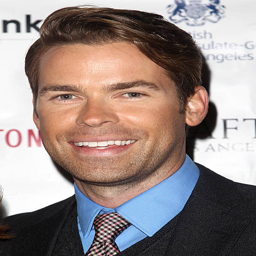
actor attends the premiere of season held .